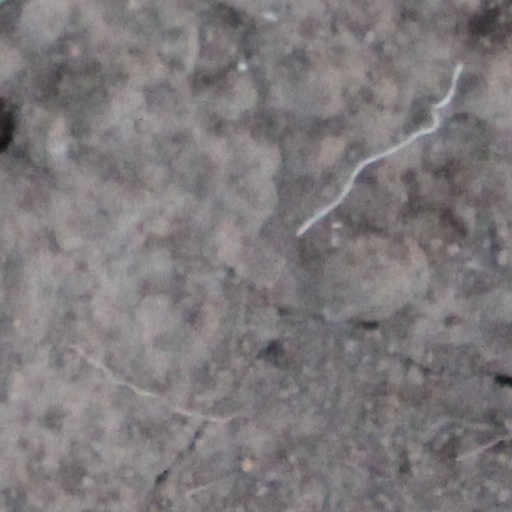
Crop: wheat